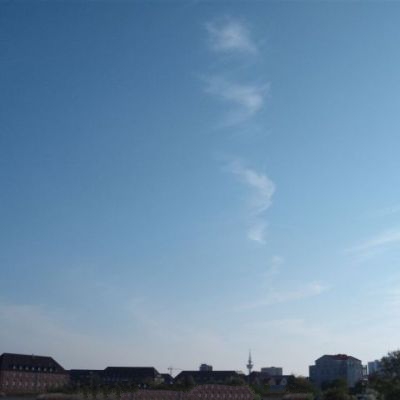
Cloud type: Cirrus (Ci)